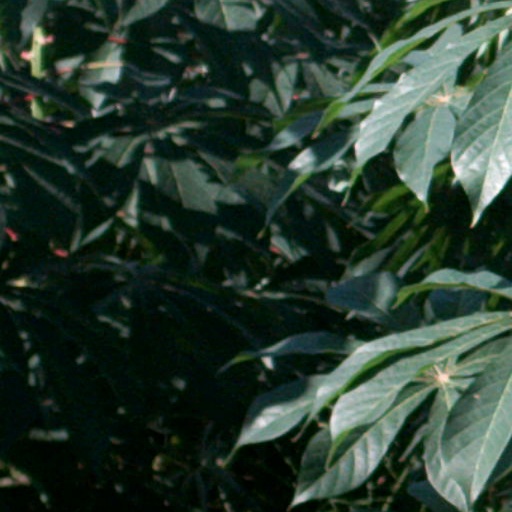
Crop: cassava